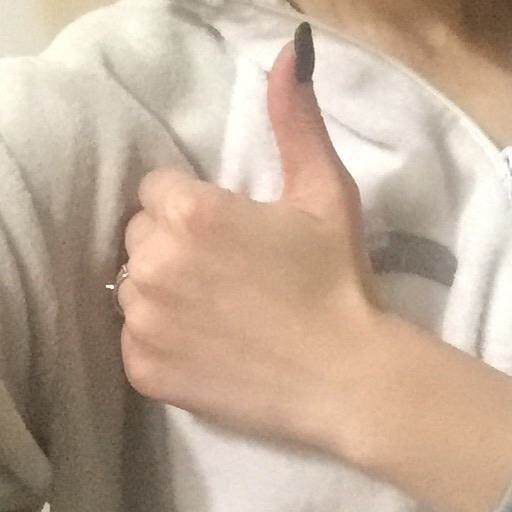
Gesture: like